Under the Bed 3

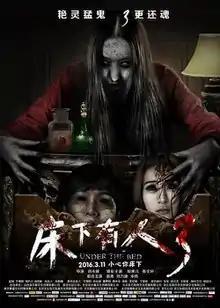
Film poster

Under the Bed 3 is a 2016 Chinese horror thriller film directed by Shang Yongfeng. It is the third film of the "Under the Bed" film series and was released in China by Zhejiang Dongyang April Day Entertainment on March 11, 2016.